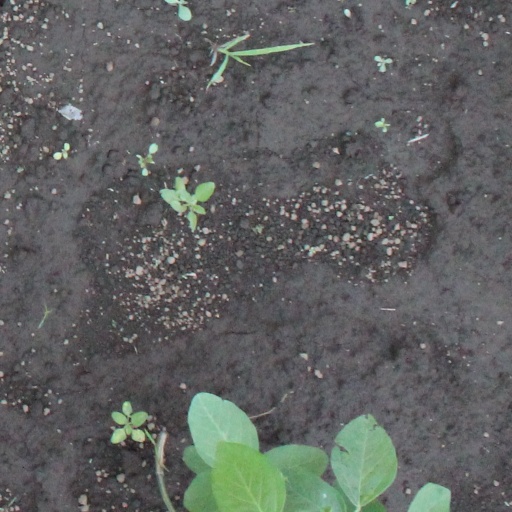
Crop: soybean